Santa Maria delle Grazie, Alcamo

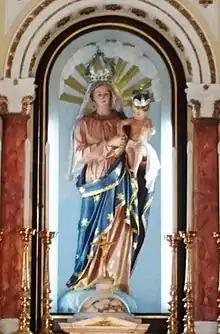
Statue of Our Lady of Graces (1925)

The façade was carved by Domenico Marchese in 1627. The church was then restored in 1898, and in 1914 it was frescoed by Liborio Mirabile, a painter from Alcamo.